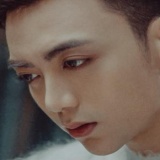
ca sĩ Soobin Hoàng Sơn